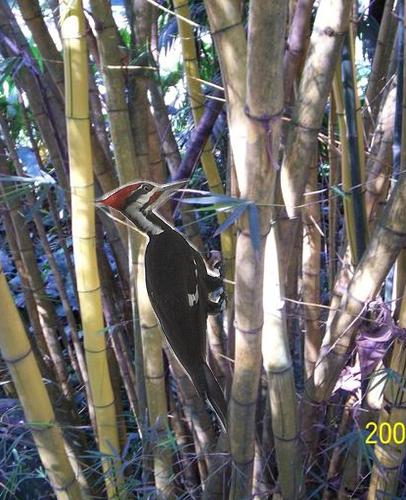
Bird species: Pileated_Woodpecker
Bird type: landbird
Background: land